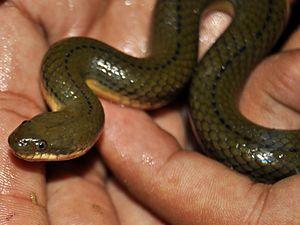
Hypsiscopus est un genre de serpents de la famille des Homalopsidae.
Hypsiscopus plumbea est une espèce de serpents de la famille des Homalopsidae.